Chris Conner

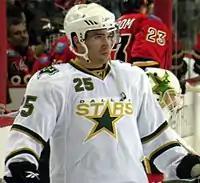
Chris Conner with the Dallas Stars.

On July 13, 2006, Conner signed as a free agent to a two-year contract with the Dallas Stars. Conner was then assigned to affiliate Iowa for the start of the 2006–07 season, but upon being recalled, scored his first NHL goal during a game against the Colorado Avalanche on December 27, 2006. Conner was re-signed by the Stars at the end of the 2007–08 season to a one-year deal on March 12, 2008.